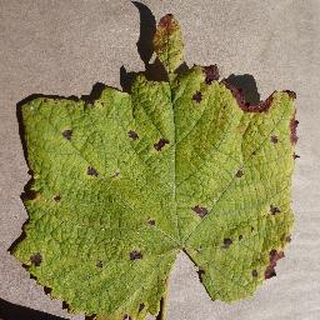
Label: grape_leaf_blight